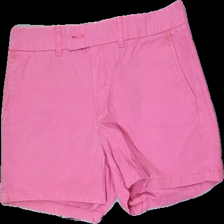
View: front
Type: Shorts
Category: Ladies
Brand: Hamton Republic (Kappahl)
Colors: Pink
Material: 100% cotton
Cut: Regular
Size: 36
Season: Summer
Damage: urtvättad
Price range: <50
Recommended usage: Reuse
Description: rosa shorts, lite urtvättade